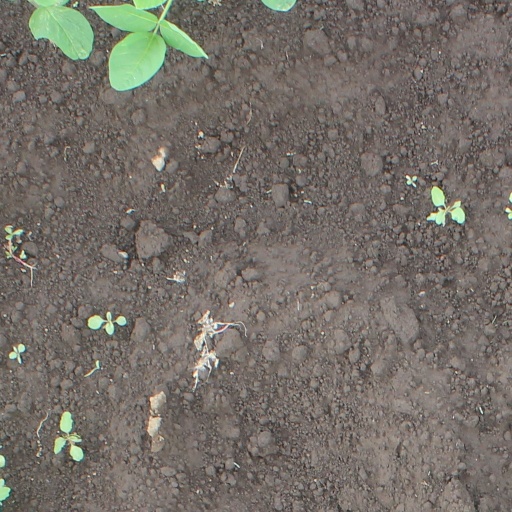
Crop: soybean